Obafemi Martins

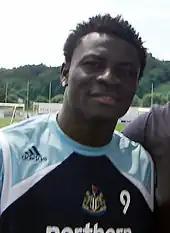
Martins at a pre-season training camp with Newcastle in 2007

His second season was somewhat mixed. With new manager Sam Allardyce preferring to play Michael Owen and Mark Viduka up front, Martins found himself being used as an impact substitute for the first half of the season. Despite this he managed to score consistently, and when Allardyce was sacked and Kevin Keegan was appointed, Martins found himself being used as part of a three pronged attack along with Owen and Viduka. Martins scored fewer goals in his second season with Newcastle, mainly due to him no longer being the focal point of all their attacks as he was in his first season with them, as well as his season being interrupted with the African Cup of Nations participation with Nigeria in December.